Paul Monje House

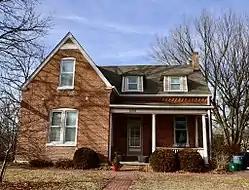

Paul Monje House is a historic home located at Washington, Franklin County, Missouri. It was built about 1908, and is a -story, brick dwelling with a side ell on a stone foundation. It has a gable roof and segmental arched door and window openings. A front porch which extends the width of the side ell.